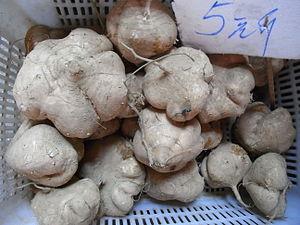
Pueraria montana est une espèce de plantes vivaces de la famille des Fabacées, originaire d'Extrême-Orient. Elle est cultivée dans son aire d'origine pour ses racines fournissant une fécule alimentaire. Sa variété lobata peut se montrer particulièrement envahissante.